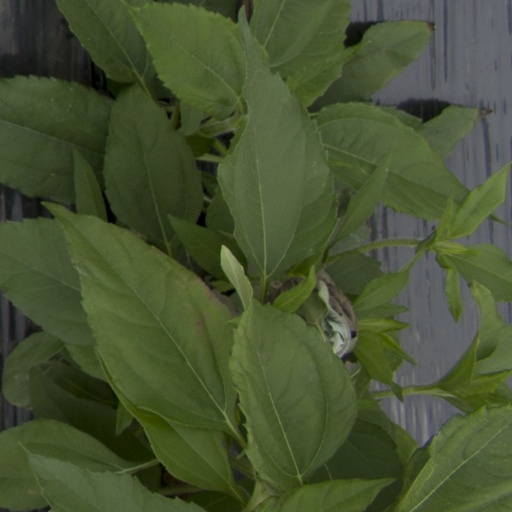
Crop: Jerusalem artichoke